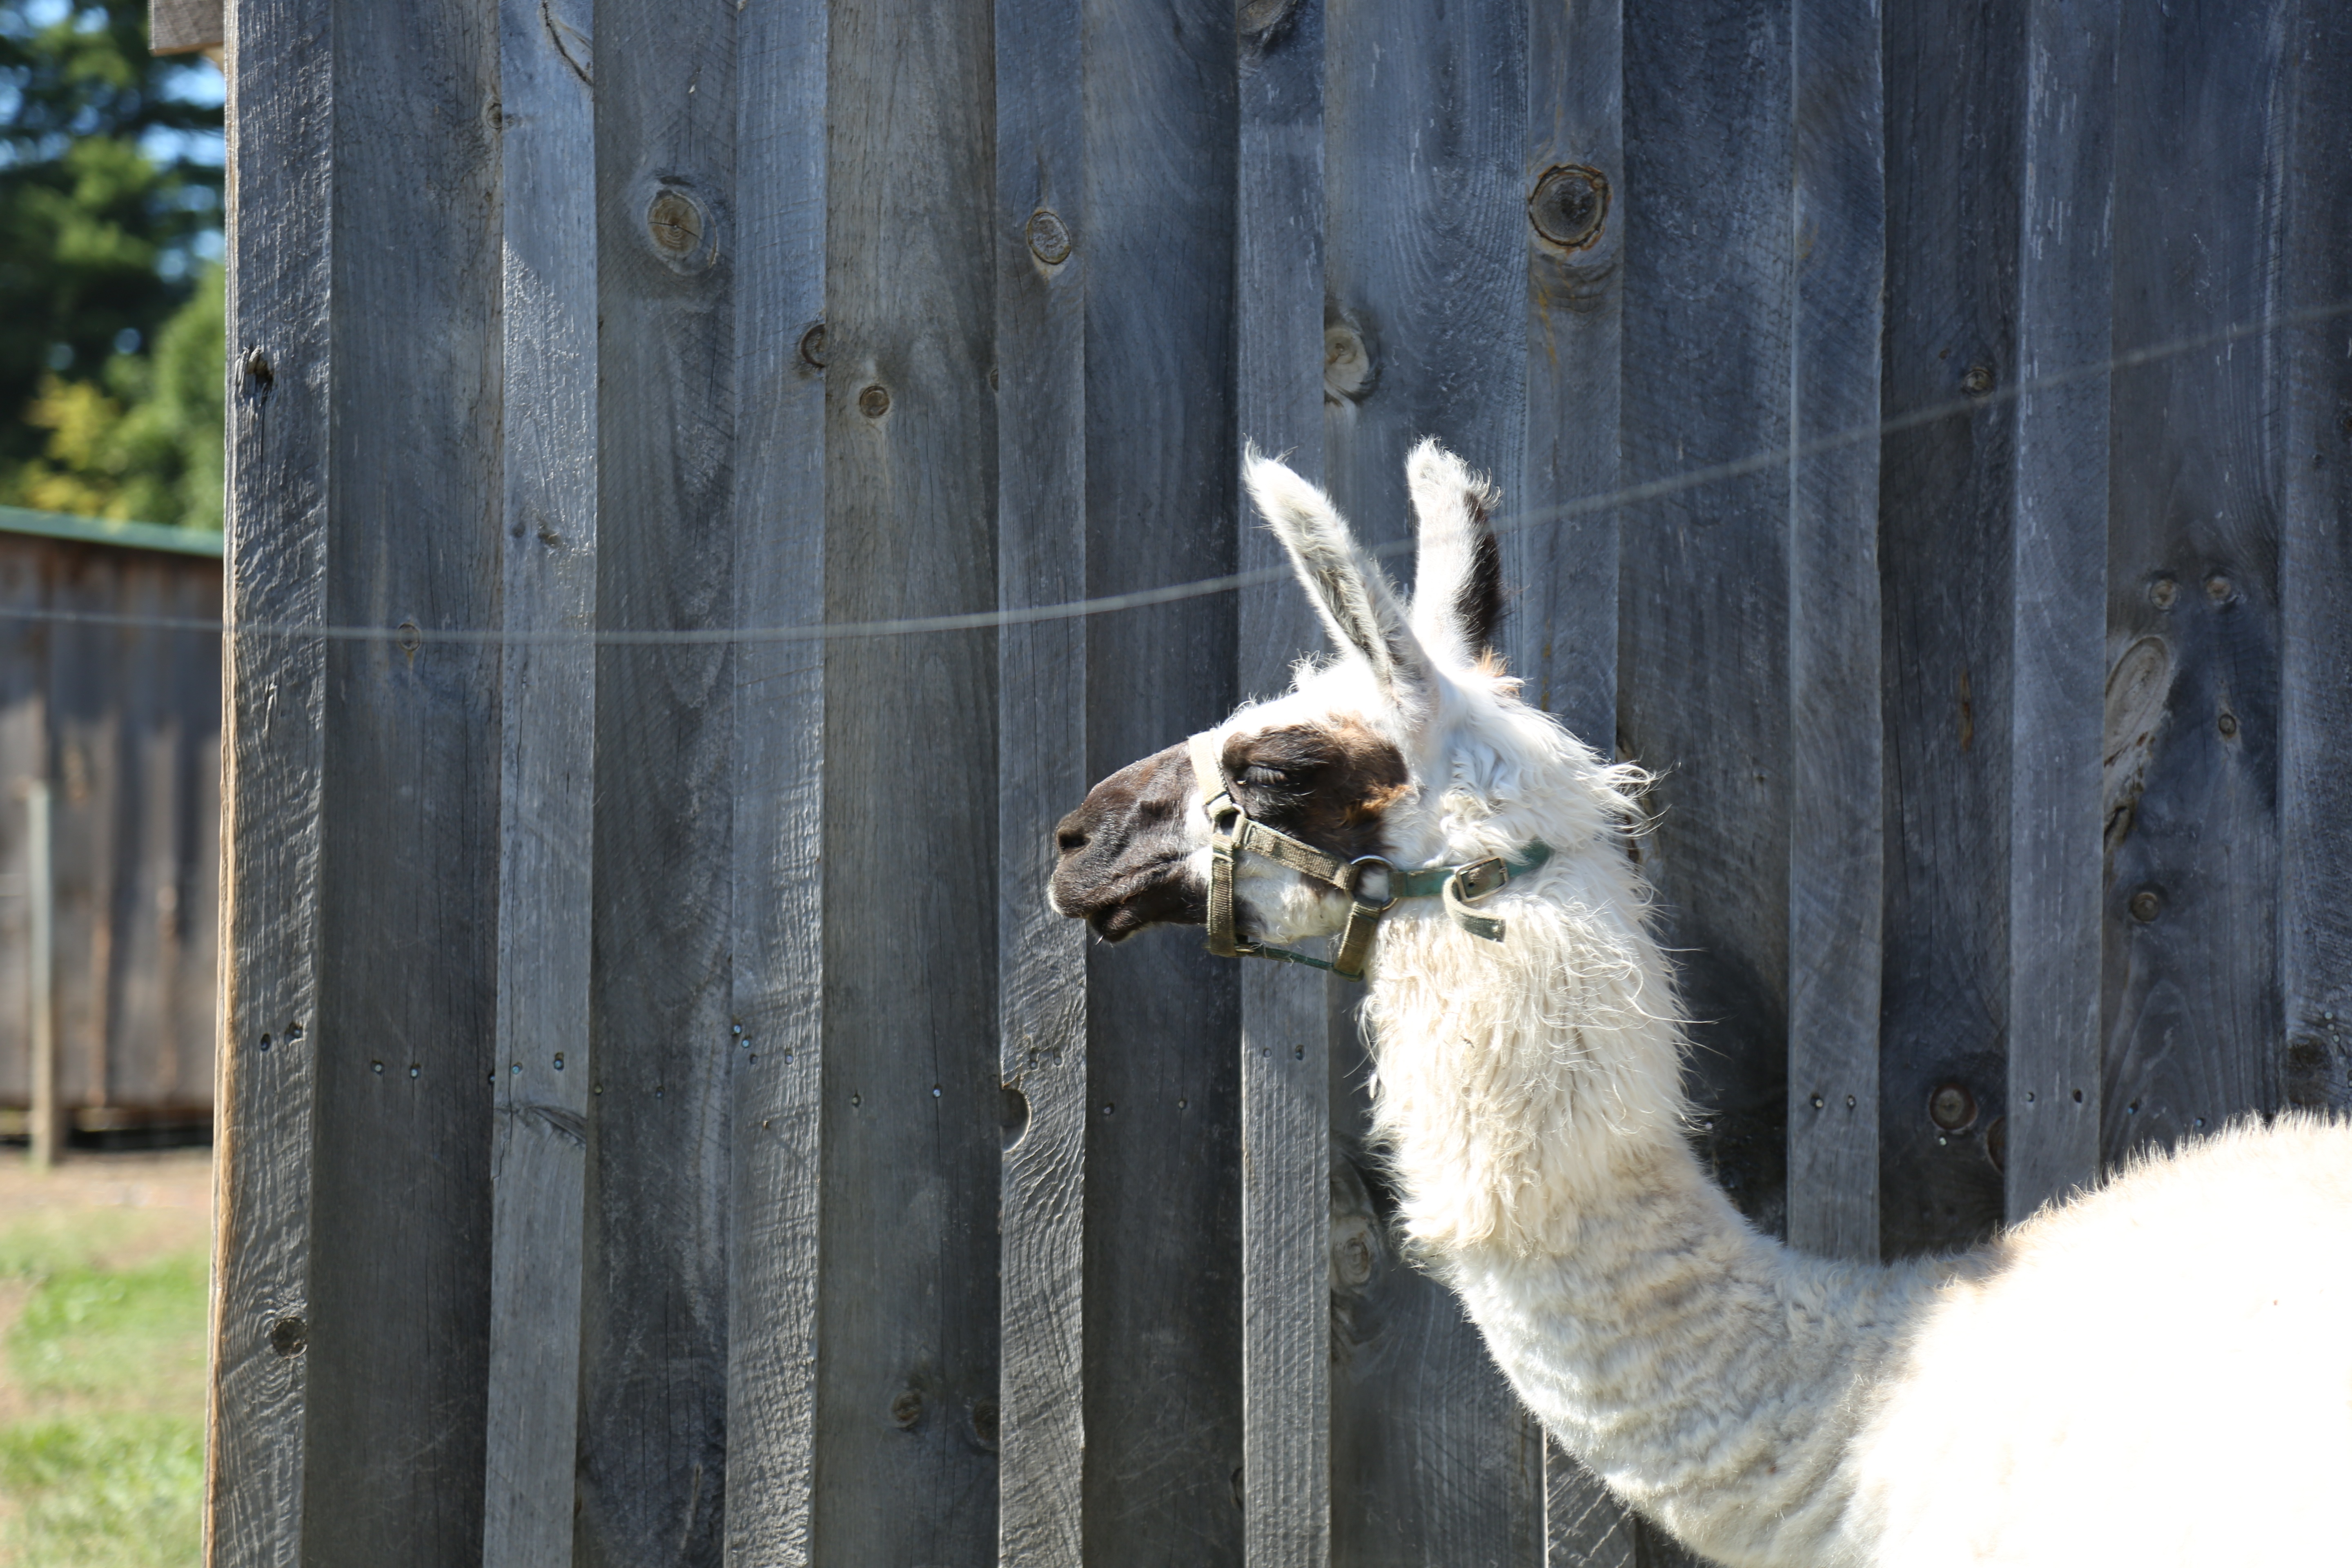
wildlife, zoo, mammal, fauna, llama, vertebrate, camel like mammal